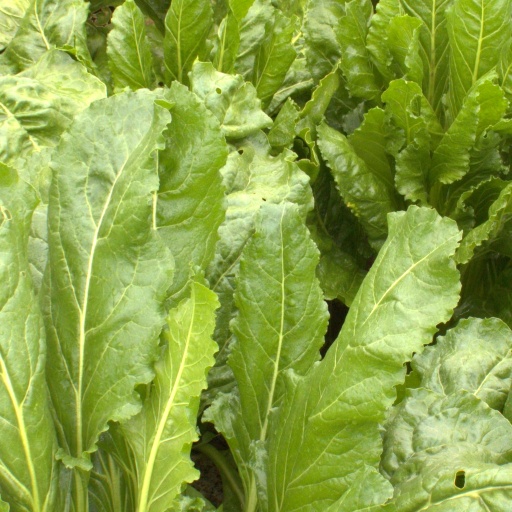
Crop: sugar beet